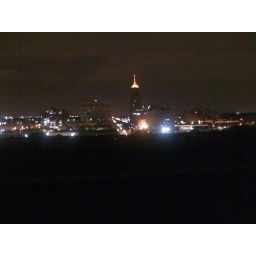
View from the roof of Drew's building in Detroit